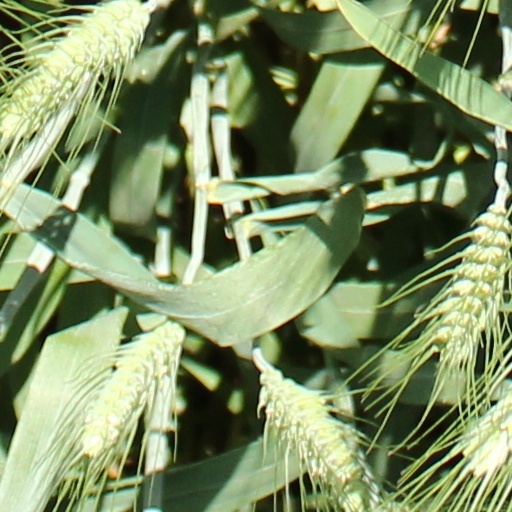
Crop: wheat